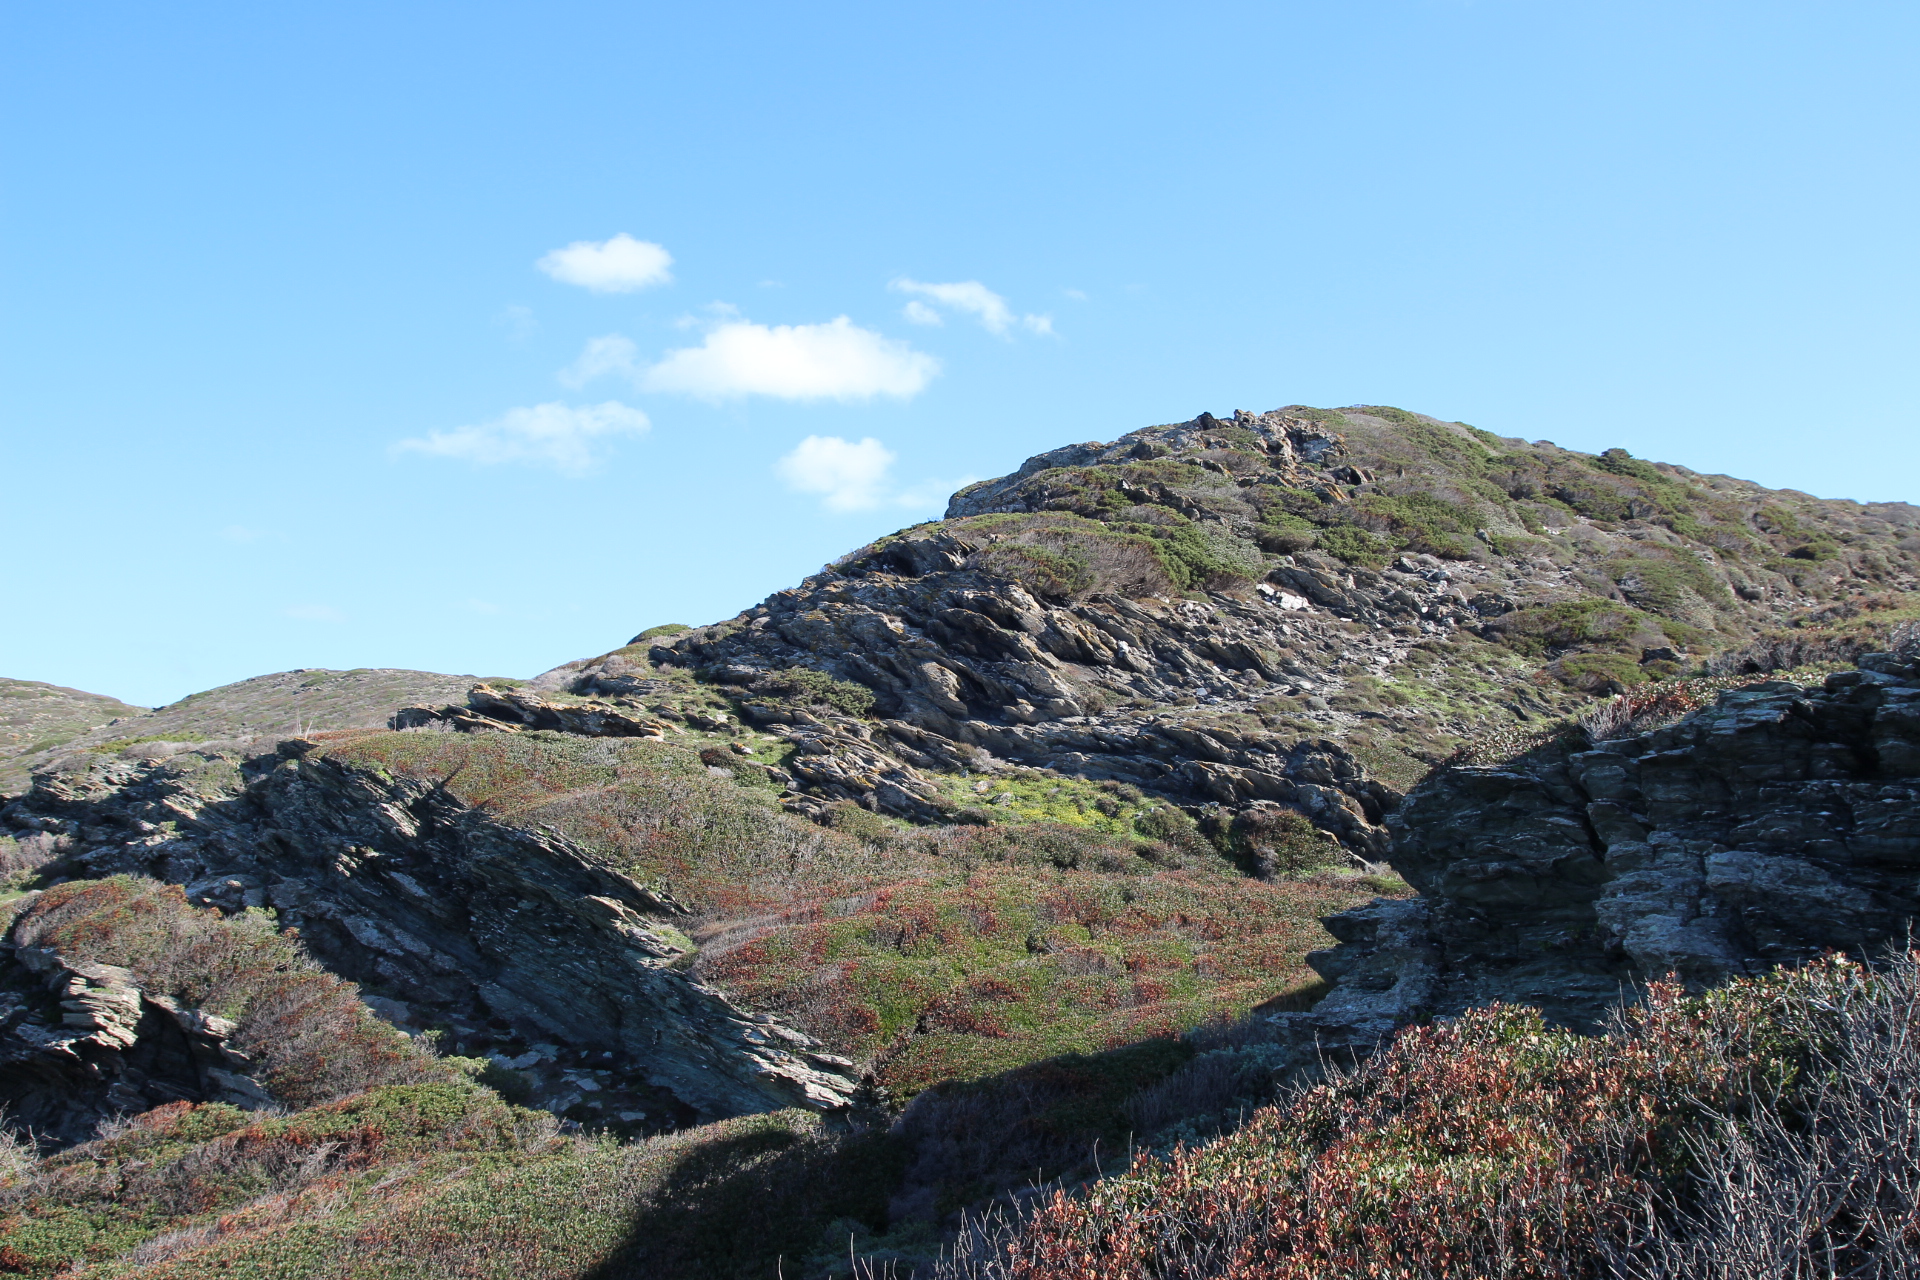
nature, highland, ridge, mountainous landforms, mountain, fell, wilderness, hill, sky, shrubland, rock, escarpment, outcrop, plateau, geology, grass, mount scenery, terrain, plant community, bedrock, landscape, tundra, mountain range, tree, batholith